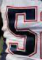
Number: 5